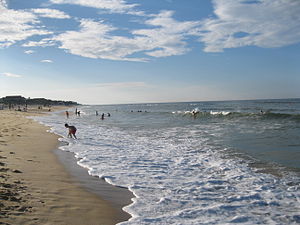
Dong Hoi
Dong Hoi
Đồng Hới er en by i det centrale Vietnam med et indbyggertal på cirka 103.000. Byen er hovedstad i Quang Binh. Byen ligger ved kysten til det Sydkinesiske hav, og er en af landets vigtigste havnebyer. Dong Hoi Lufthavn er beliggende ved byen. Phong Nha-Ke Bang, en nationalpark som i 2003 kom på UNESCOs verdensarvsliste, ligger 50 km syd for Dong Hoi.